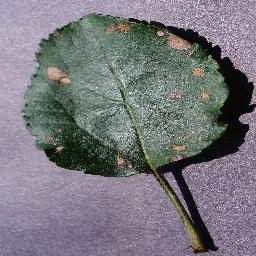
Label: Apple___Black_rot